United States v. Throckmorton

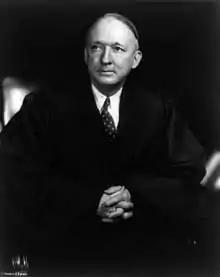
Justice Black

Toledo appealed to the Supreme Court, which heard the case two years later and unanimously held for Computing a month after oral argument. Chief Justice and former President William Howard Taft, reiterated the Seventh Circuit's finding that Toledo was not entitled to equitable relief as it had had the opportunity to find the evidence of prior use of the Phinney scale, and some extant models, in Pawtucket and Philadelphia before 1913 had it seriously pursued that information. Referencing "Throckmorton", he allowed that while there was debate about the "sometimes nice" distinction between the two types of fraud, it was not applicable in this case: "[W]e have been cited to no case where it has been held that fraud is extrinsic when the court rendering the decree attacked had before it the same issue of fraud on the same facts, only a little more elaborated as to the motive of the party charged with committing it."